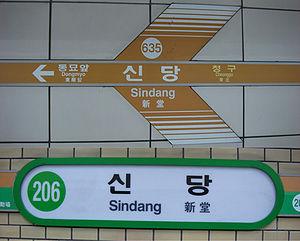
Sindang est une station sur la ligne 2 et la ligne 6 du métro de Séoul, dans l'arrondissement de Jung-gu.